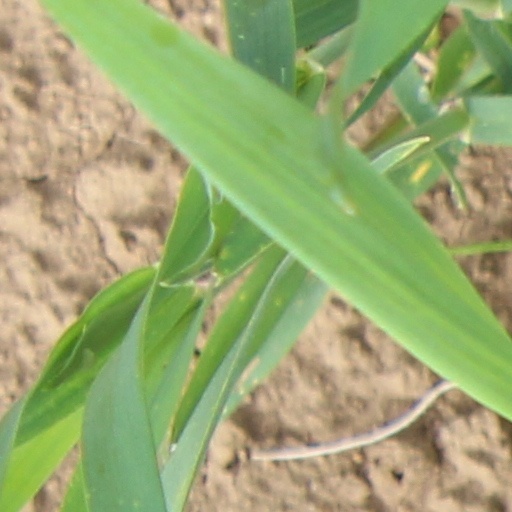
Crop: wheat